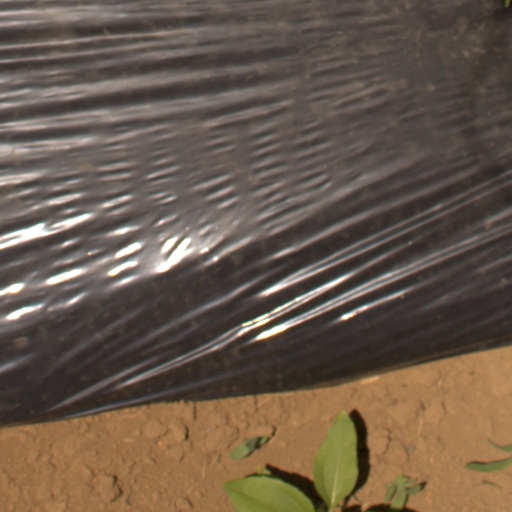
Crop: Jerusalem artichoke